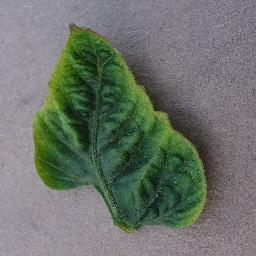
Label: Tomato___Tomato_Yellow_Leaf_Curl_Virus